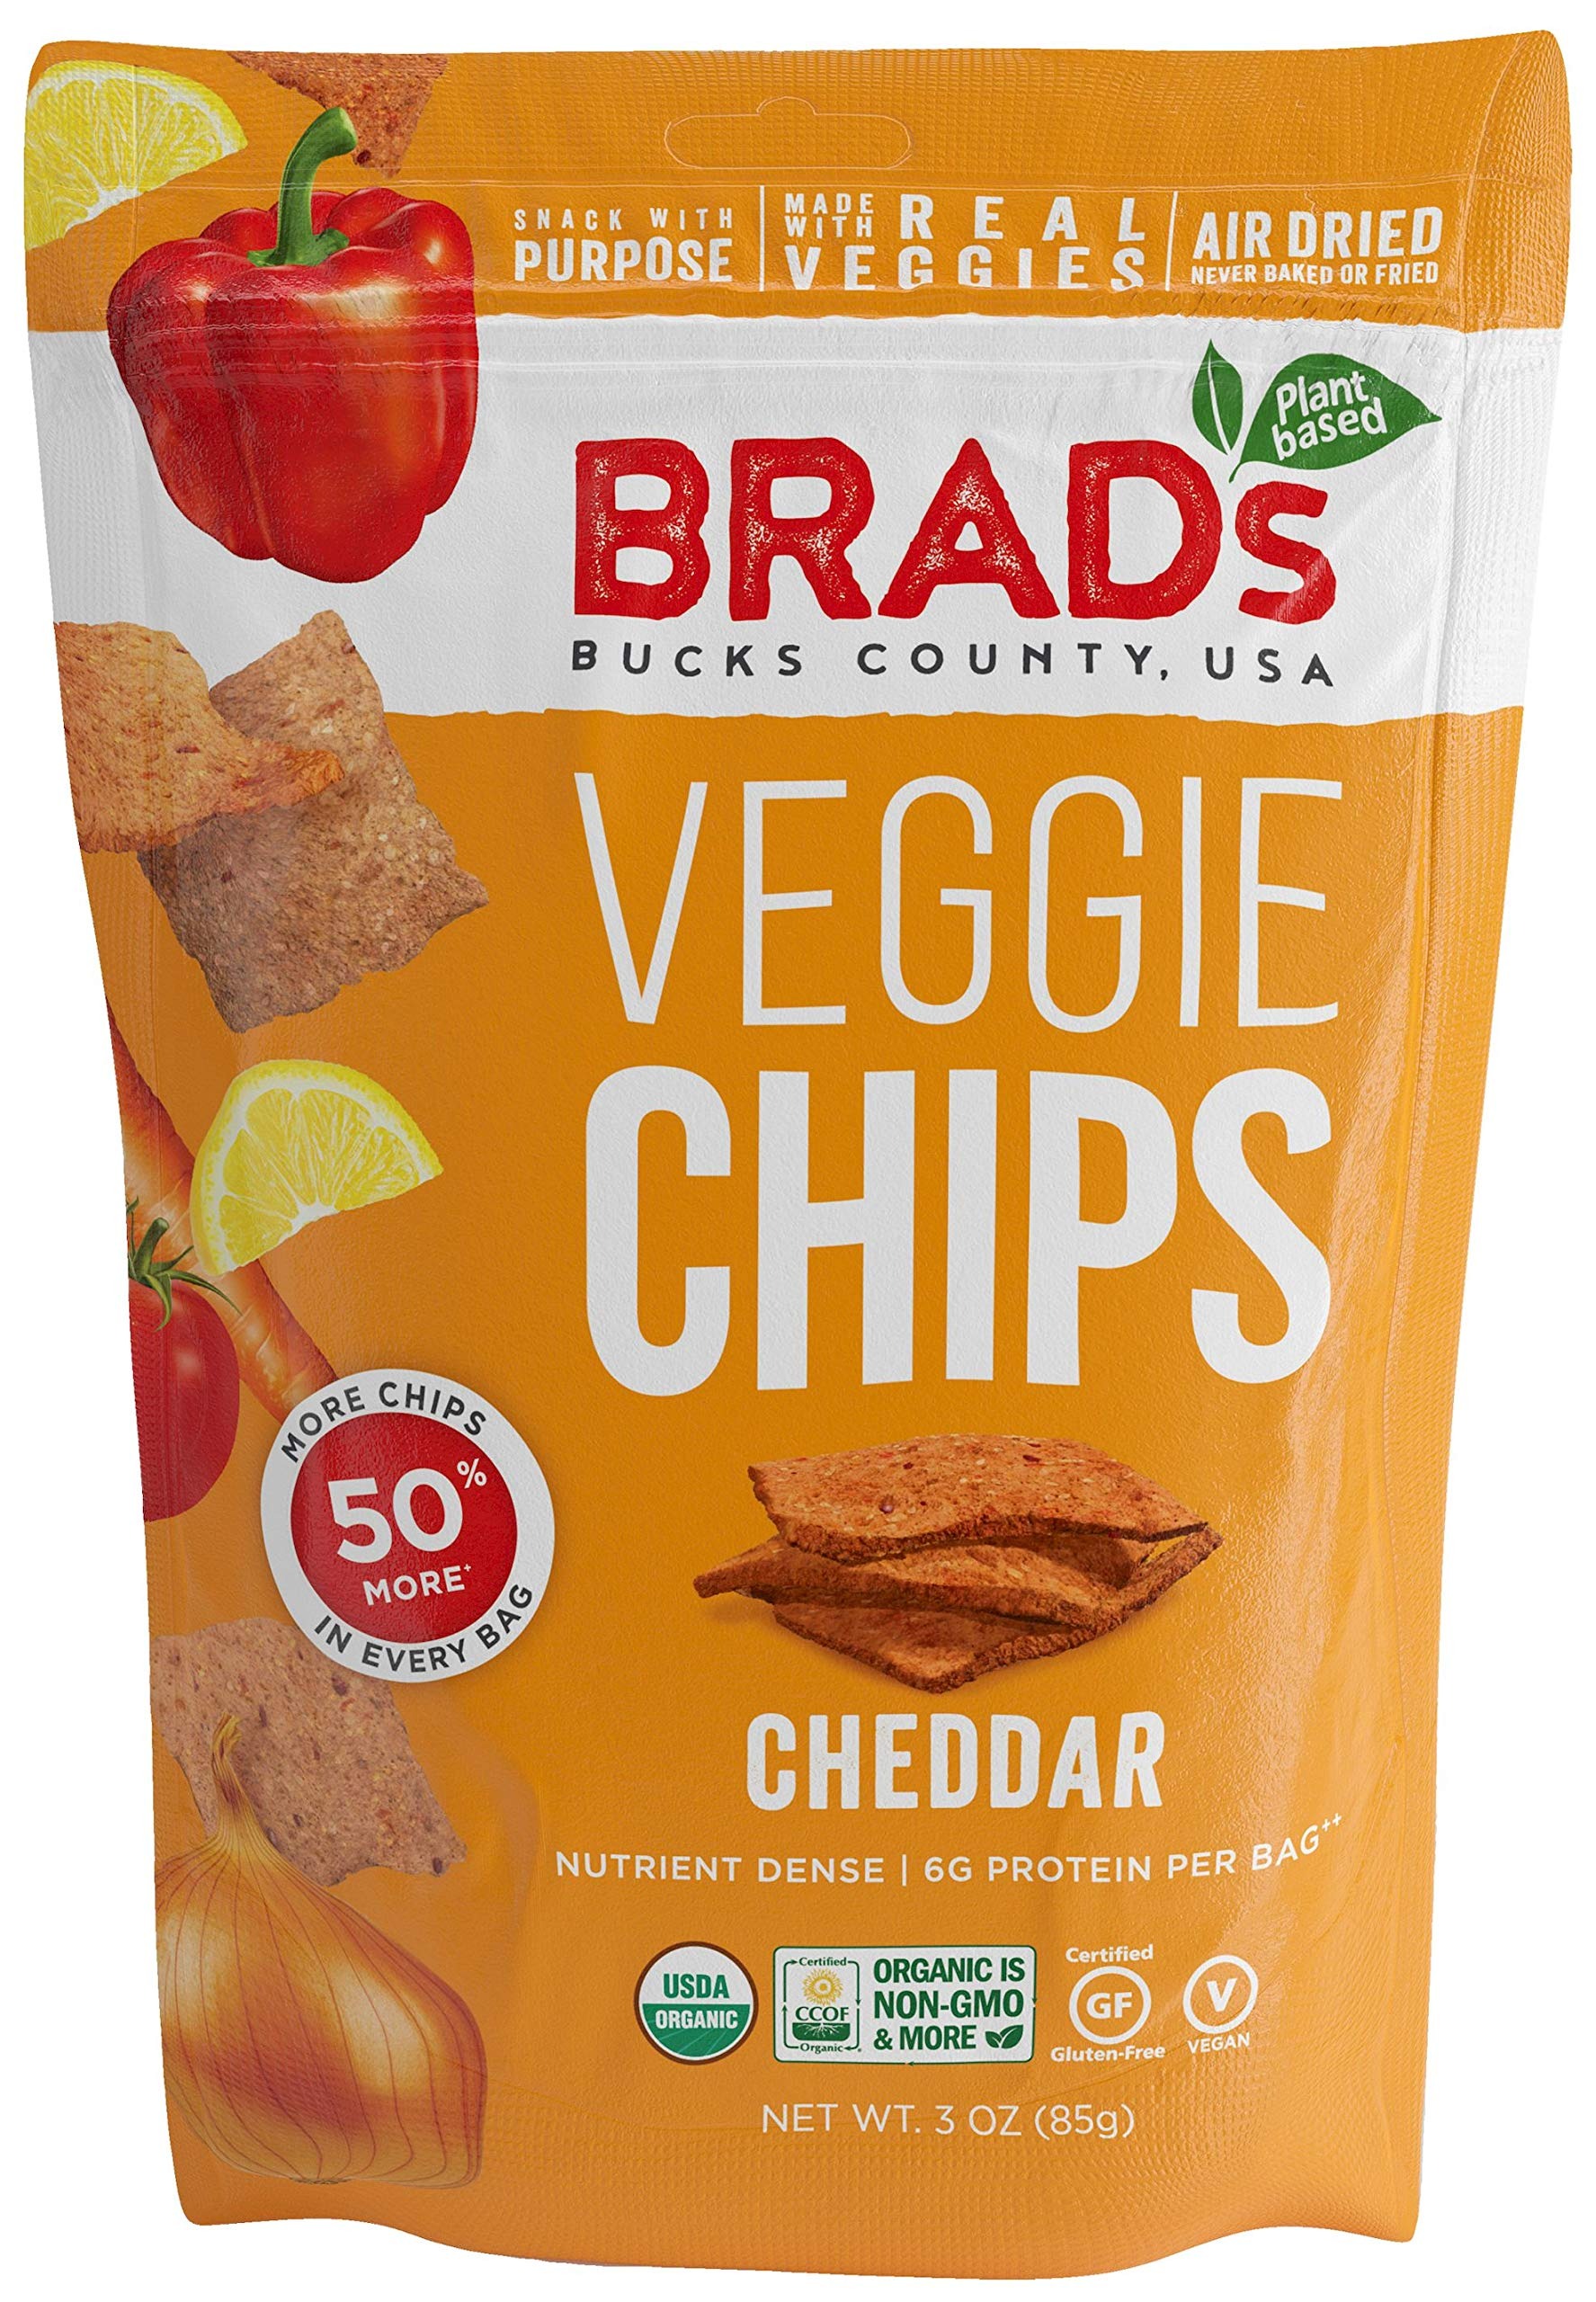
Item Name: Brad's Plant Based Organic Cheddar Veggie Chips 3 oz Bags - Pack of 12
Bullet Point 1: Brad's Plant Based Organic Cheddar Veggie Chips 3 oz Bags - Pack of 12
Bullet Point 2: Certified Organic
Bullet Point 3: Project Non-GMO verified
Bullet Point 4: Certified Gluten-Free, Certified Vegan
Bullet Point 5: Raw and Soy-free
Product Description: Our organic red bell peppers, combined with biting cayenne and real veggies will make you think twice about the missing ingredient: cheese. Don't panic though. We've added turmeric to assist with digestion and give you more flavor without the guilt. Did we mention the protein? Why pack ordinary snacks ever again? Add on the muscle; add on the healthy living... leave out the empty calories. Snack with purpose. Go ahead. You've earned it. We are Certified Organic, Project Non-GMO verified, Certified Gluten-Free, Certified Vegan, Raw and Soy-free.
Value: 12.0
Unit: Count

Price: 72.99